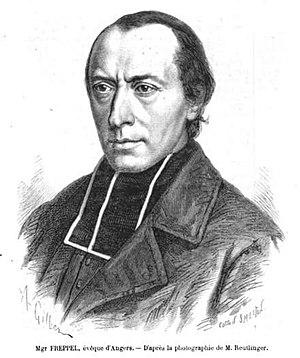
Mgr Freppel, à sa nomination comme évêque d'Angers.
Charles-Émile Freppel, né à Obernai le 1ᵉʳ juin 1827 et mort à Angers le 23 décembre 1891, fut évêque d'Angers et député du Finistère à l'Assemblée nationale. Il est le fondateur de l'Université catholique de l'Ouest.